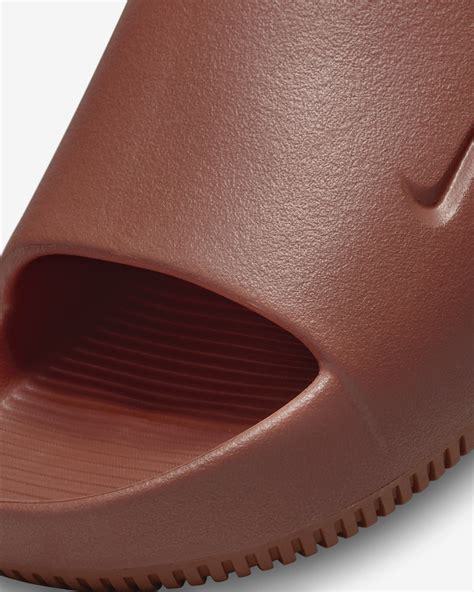
Brand: Nike
Model: Calm